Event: Nepal Earthquake
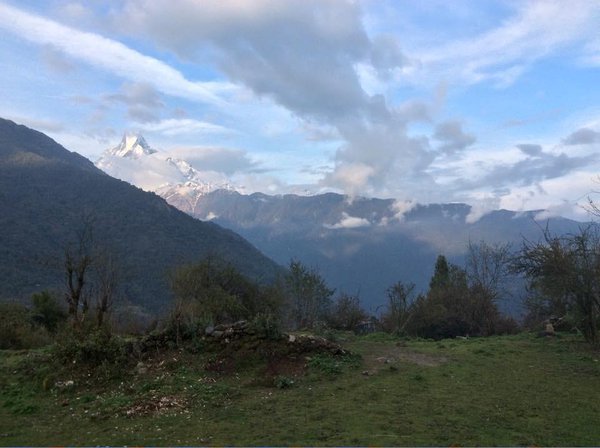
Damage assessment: no_damage